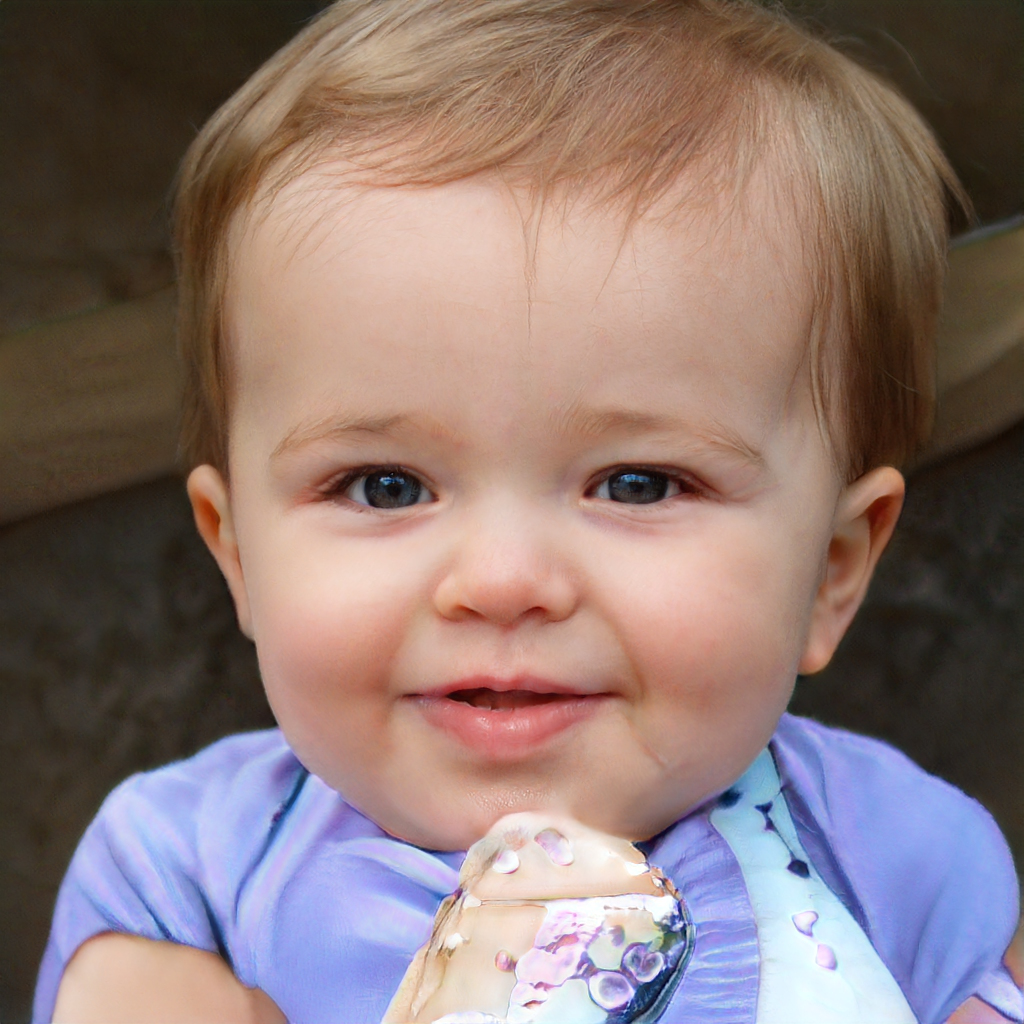
Gender: Male